East Java

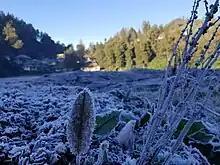
Light snow and frost are common at East Java highlands over 2,000 meters above sea level in middle of year during late night until morning

East Java province borders the Java Sea in the north, the Strait of Bali in the east, and the Indian Ocean in the south, as well as the Central Java province in the west. The length of the east–west stretch of about 400 km. The width of the stretch of the north–south in the west about 200 km, but in the eastern part of narrower by about 60 km. Madura is the largest island in East Java, separated from the mainland Java by the Strait of Madura. Bawean Island is located about 150 km north of Java. In the east of Madura there are clusters of islands, the easternmost are the Kangean Islands and the northernmost are the Masalembu Islands. Off the south coast of Java there are two small islands namely Nusa Barong and Sempu Island.